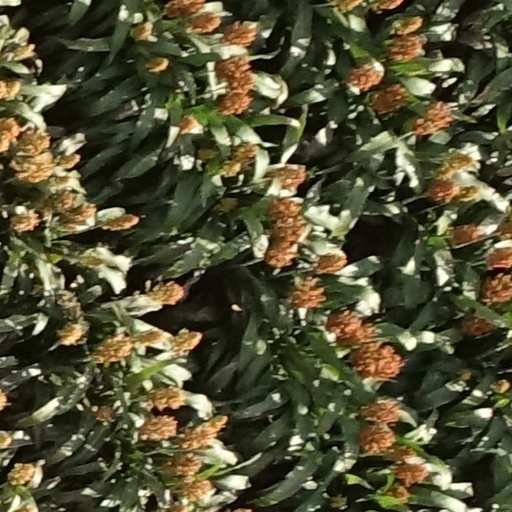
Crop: sorghum